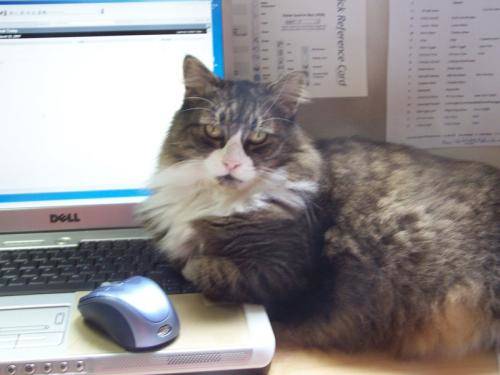
Label: cat